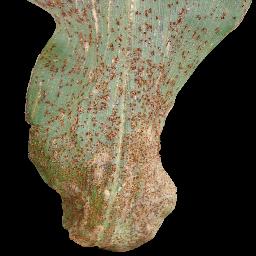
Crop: corn
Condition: (maize)_common_rust